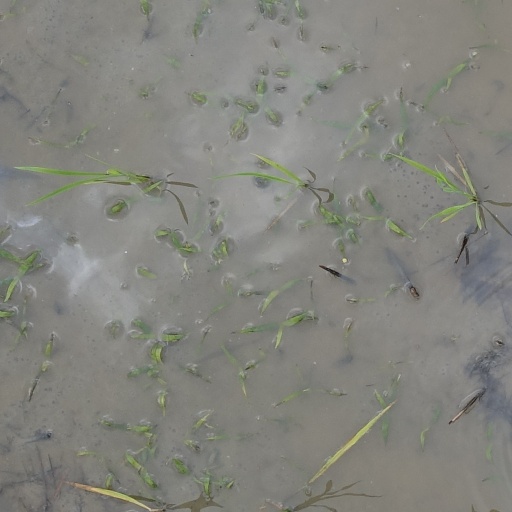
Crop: rice